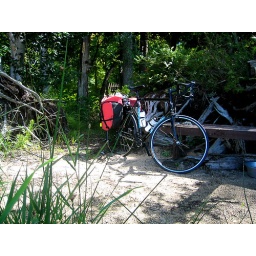
My bike on a beach near Silver Water.